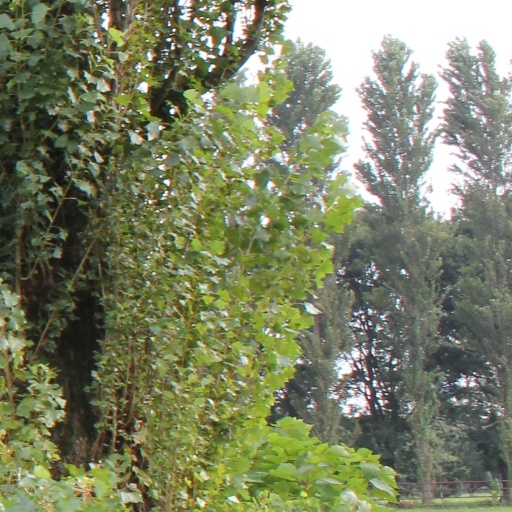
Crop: rice